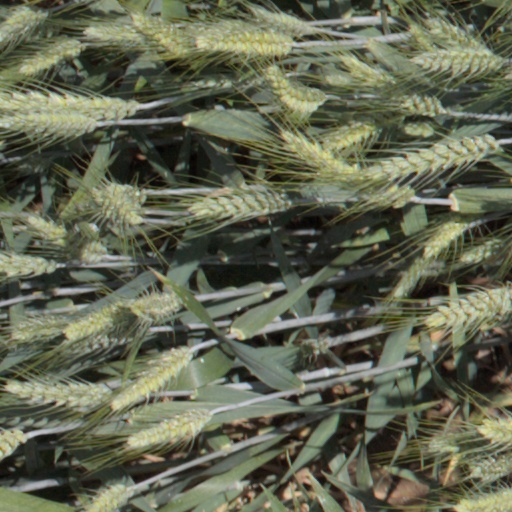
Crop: wheat